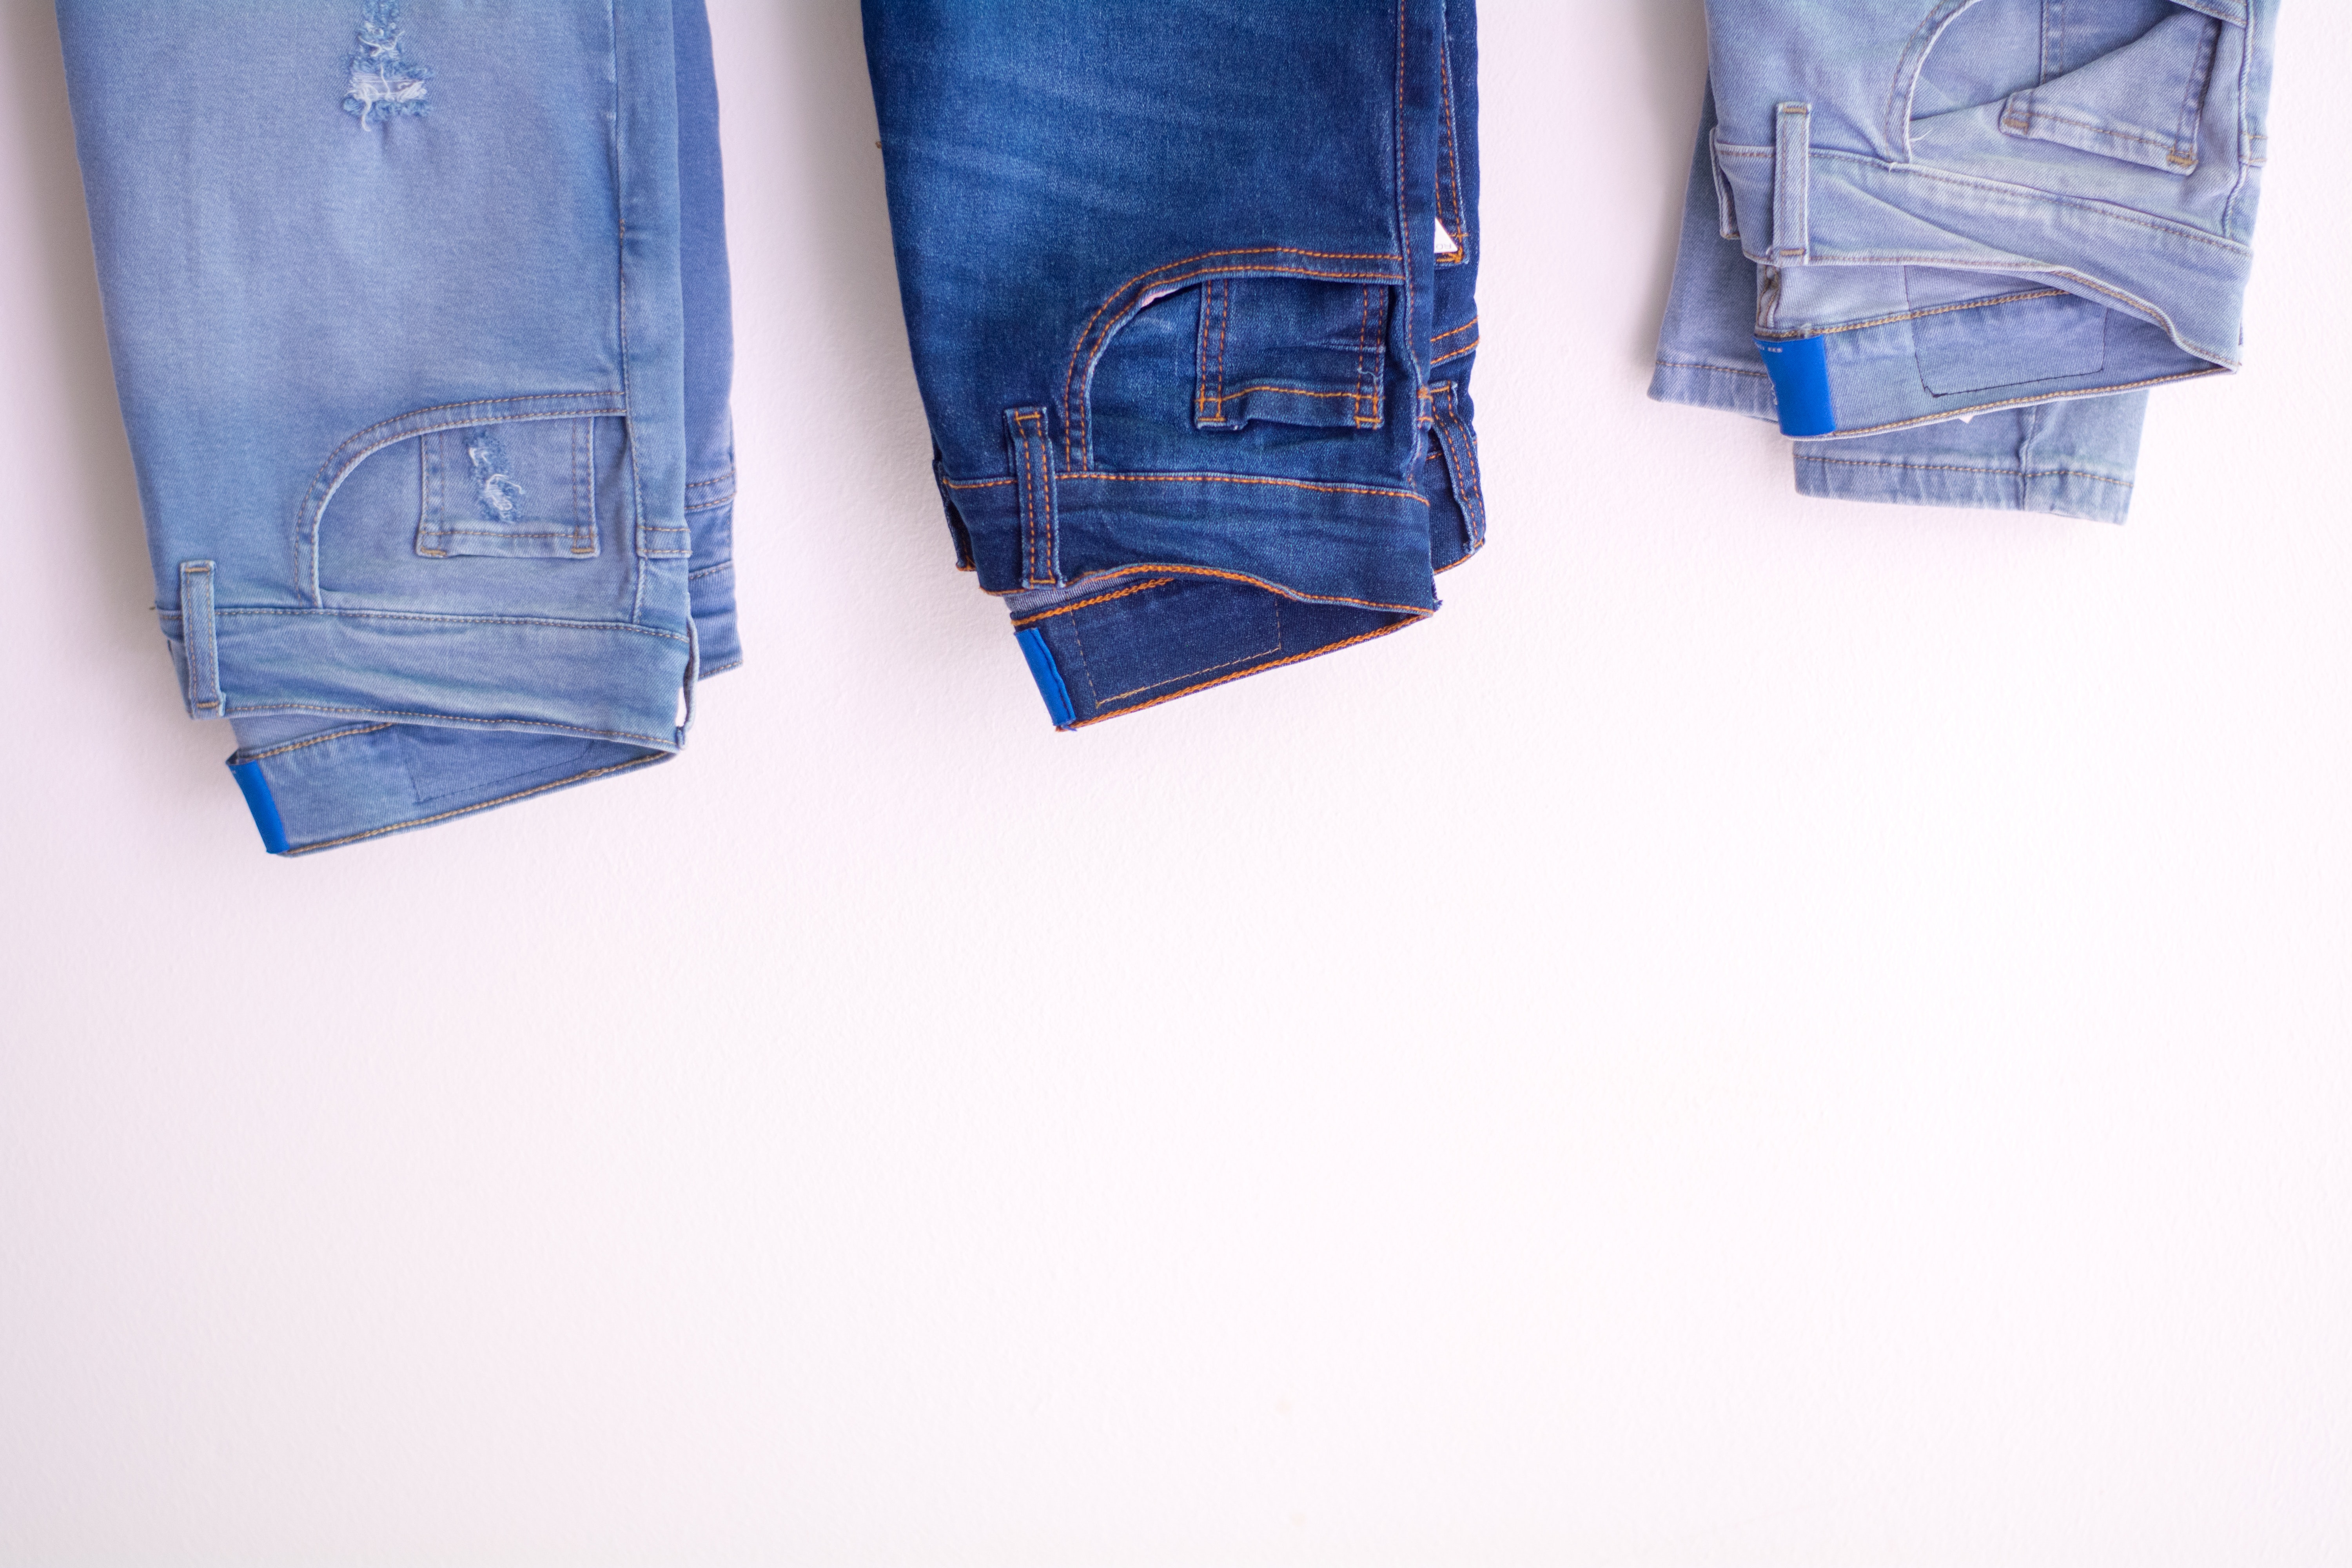
jeans, denim, clothing, blue, textile, pocket, trousers, sleeve, jacket